Billy Gilbert

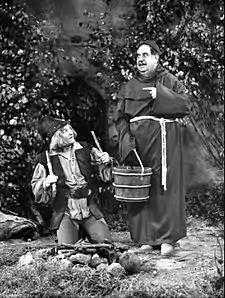
Gilbert as Friar Tuck and Red Skelton as Robin Hood in this "Red Skelton Show" 1956 sketch.

Gilbert is prominent in most of the movies he appeared in, and he often used dialects. He appeared as "Herring" – a parody of Nazi official Hermann Göring – the minister of war in Charlie Chaplin's "The Great Dictator". He danced with Alice Faye and Betty Grable in "Tin Pan Alley"; he stole scenes as a dim-witted process server in the fast-paced comedy "His Girl Friday"; playing an Italian character, he played opposite singer Gloria Jean in "The Under-Pup" and "A Little Bit of Heaven". He was also the soda server to Freddie Bartholomew in "Captains Courageous". He was featured in the John Wayne and Marlene Dietrich film "Seven Sinners". All of these were choice Gilbert roles, and all filmed within a single year, demonstrating how prolific and talented he was.